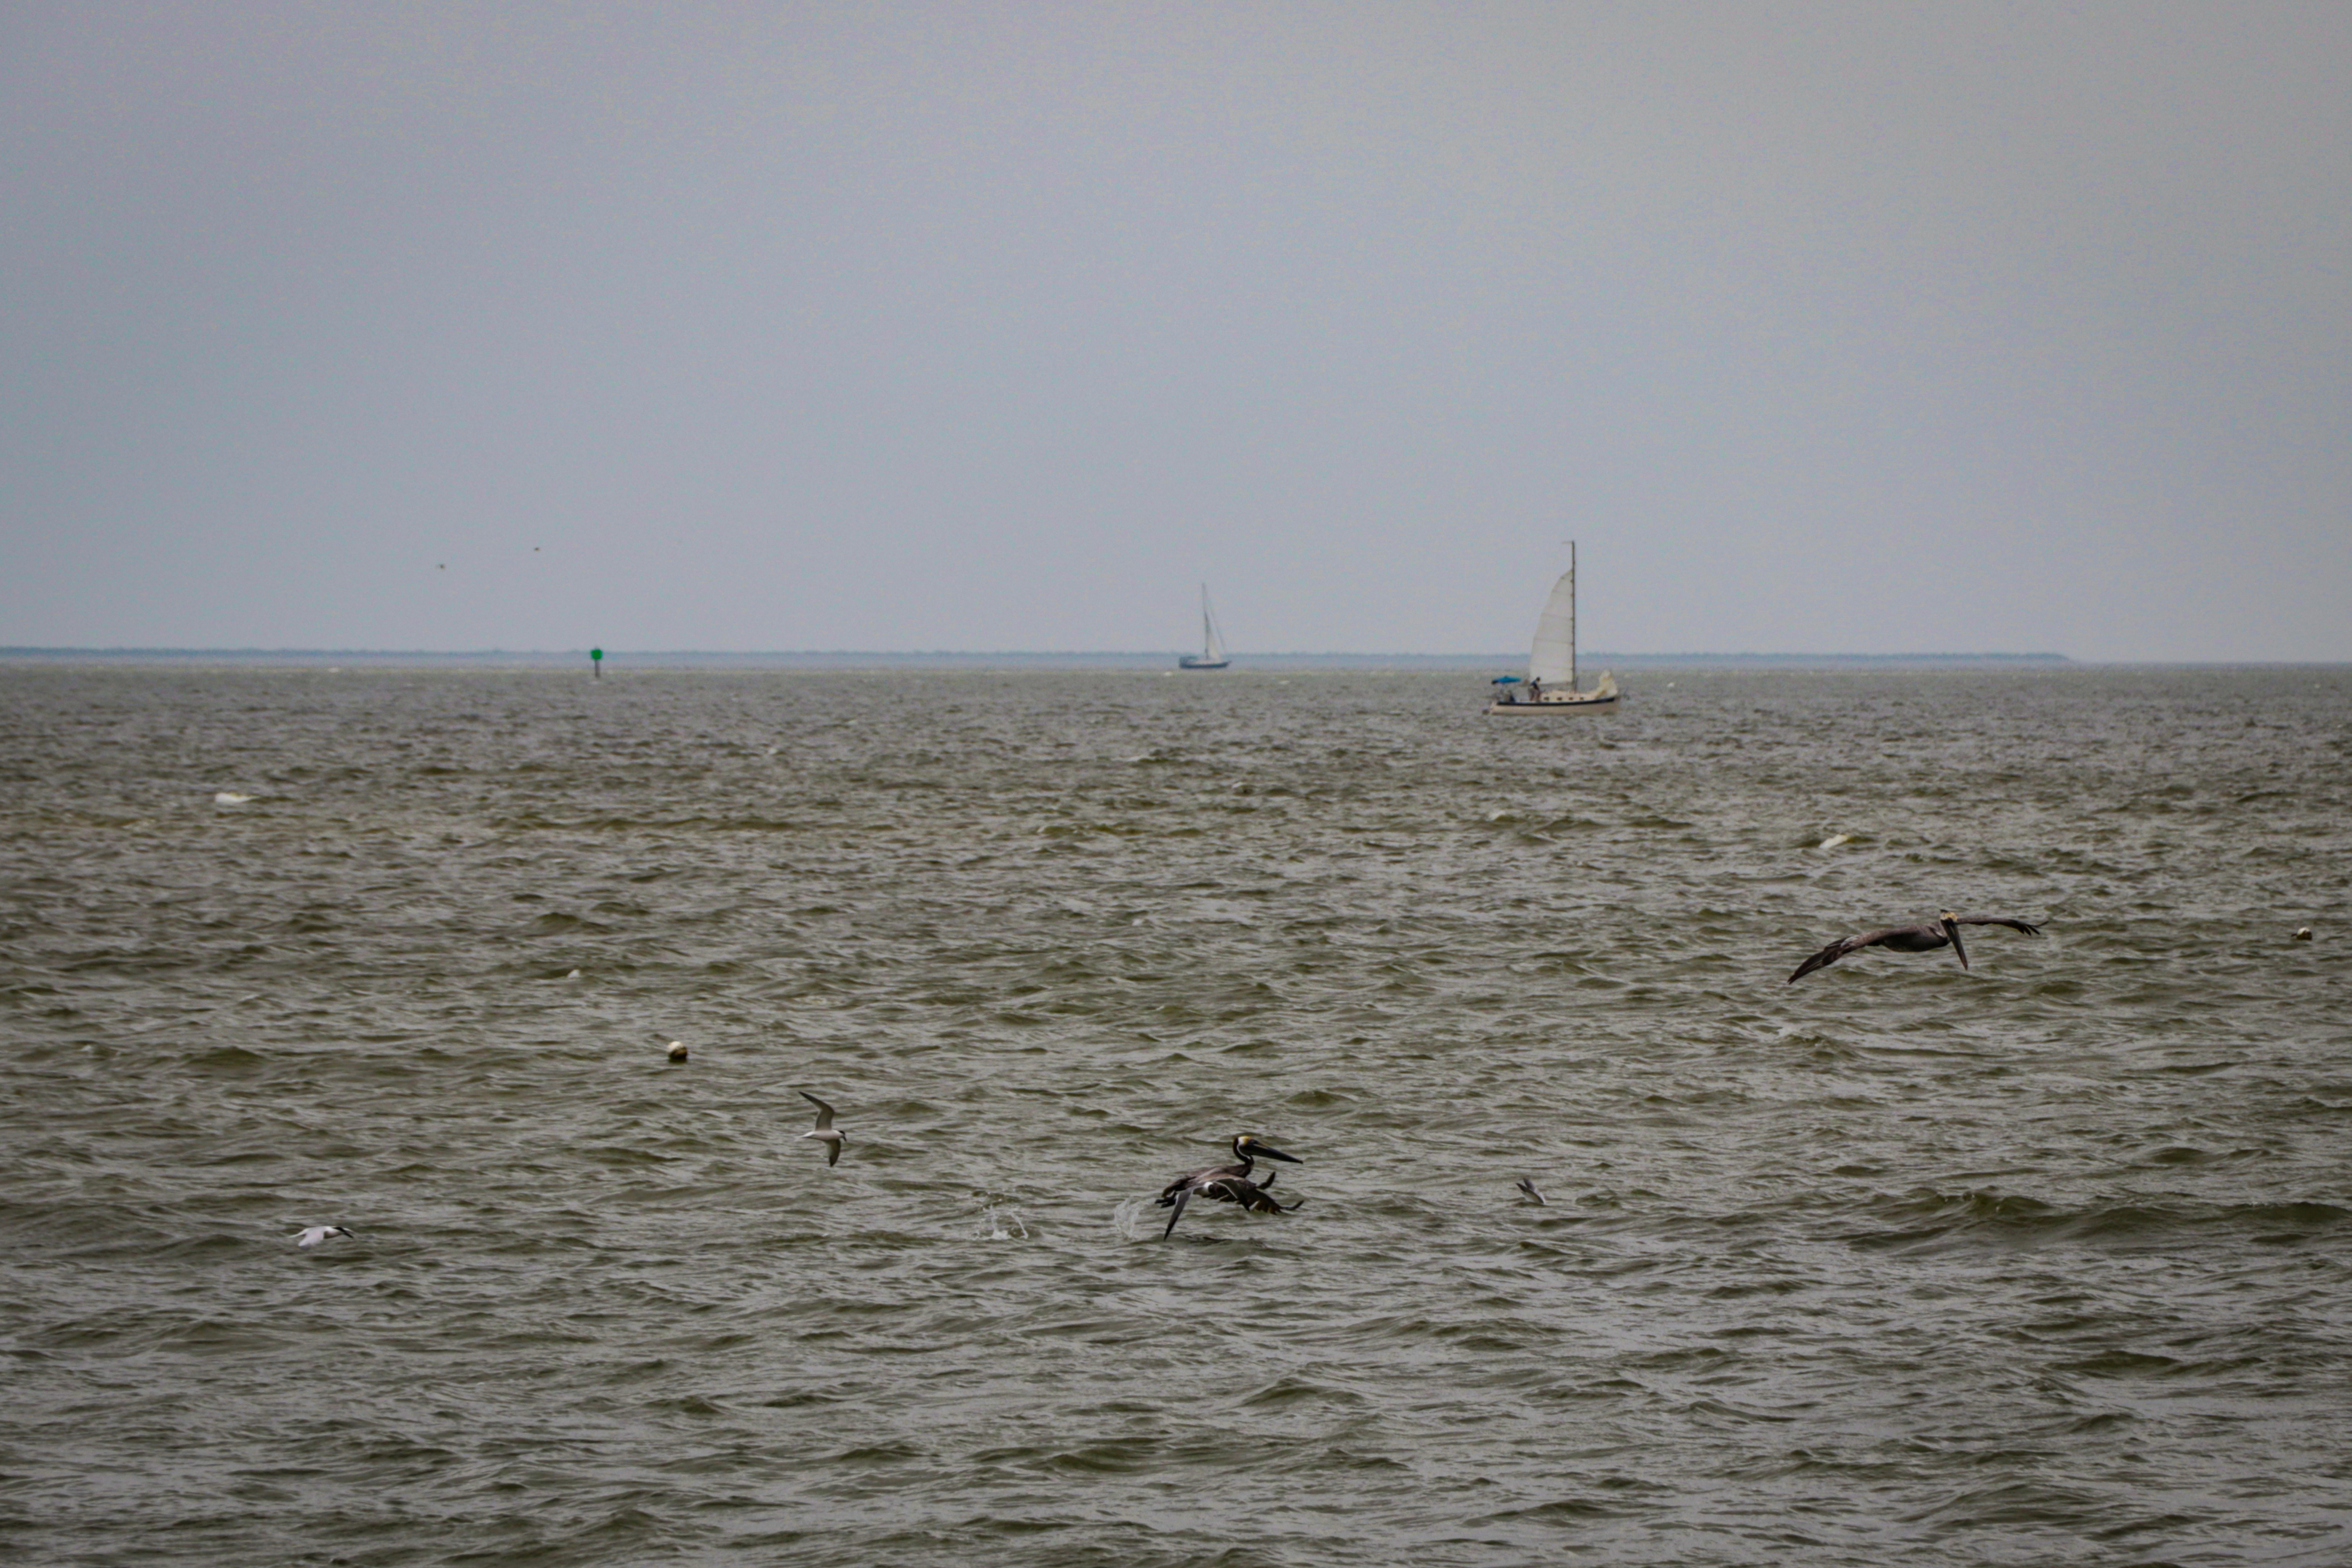
outdoors, water, birds, ocean, pelican, boat, horizon, texas, nature, sky, watercraft, fluid, sailing, mast, lake, waterway, recreation, wind wave, wind, sailboat, windsports, shore, coast, ship, dinghy sailing, sound, wave, vehicle, seabird, skiff, sail, water transportation, water sport, channel, boating, tide, boats and boating equipment and supplies, vacation